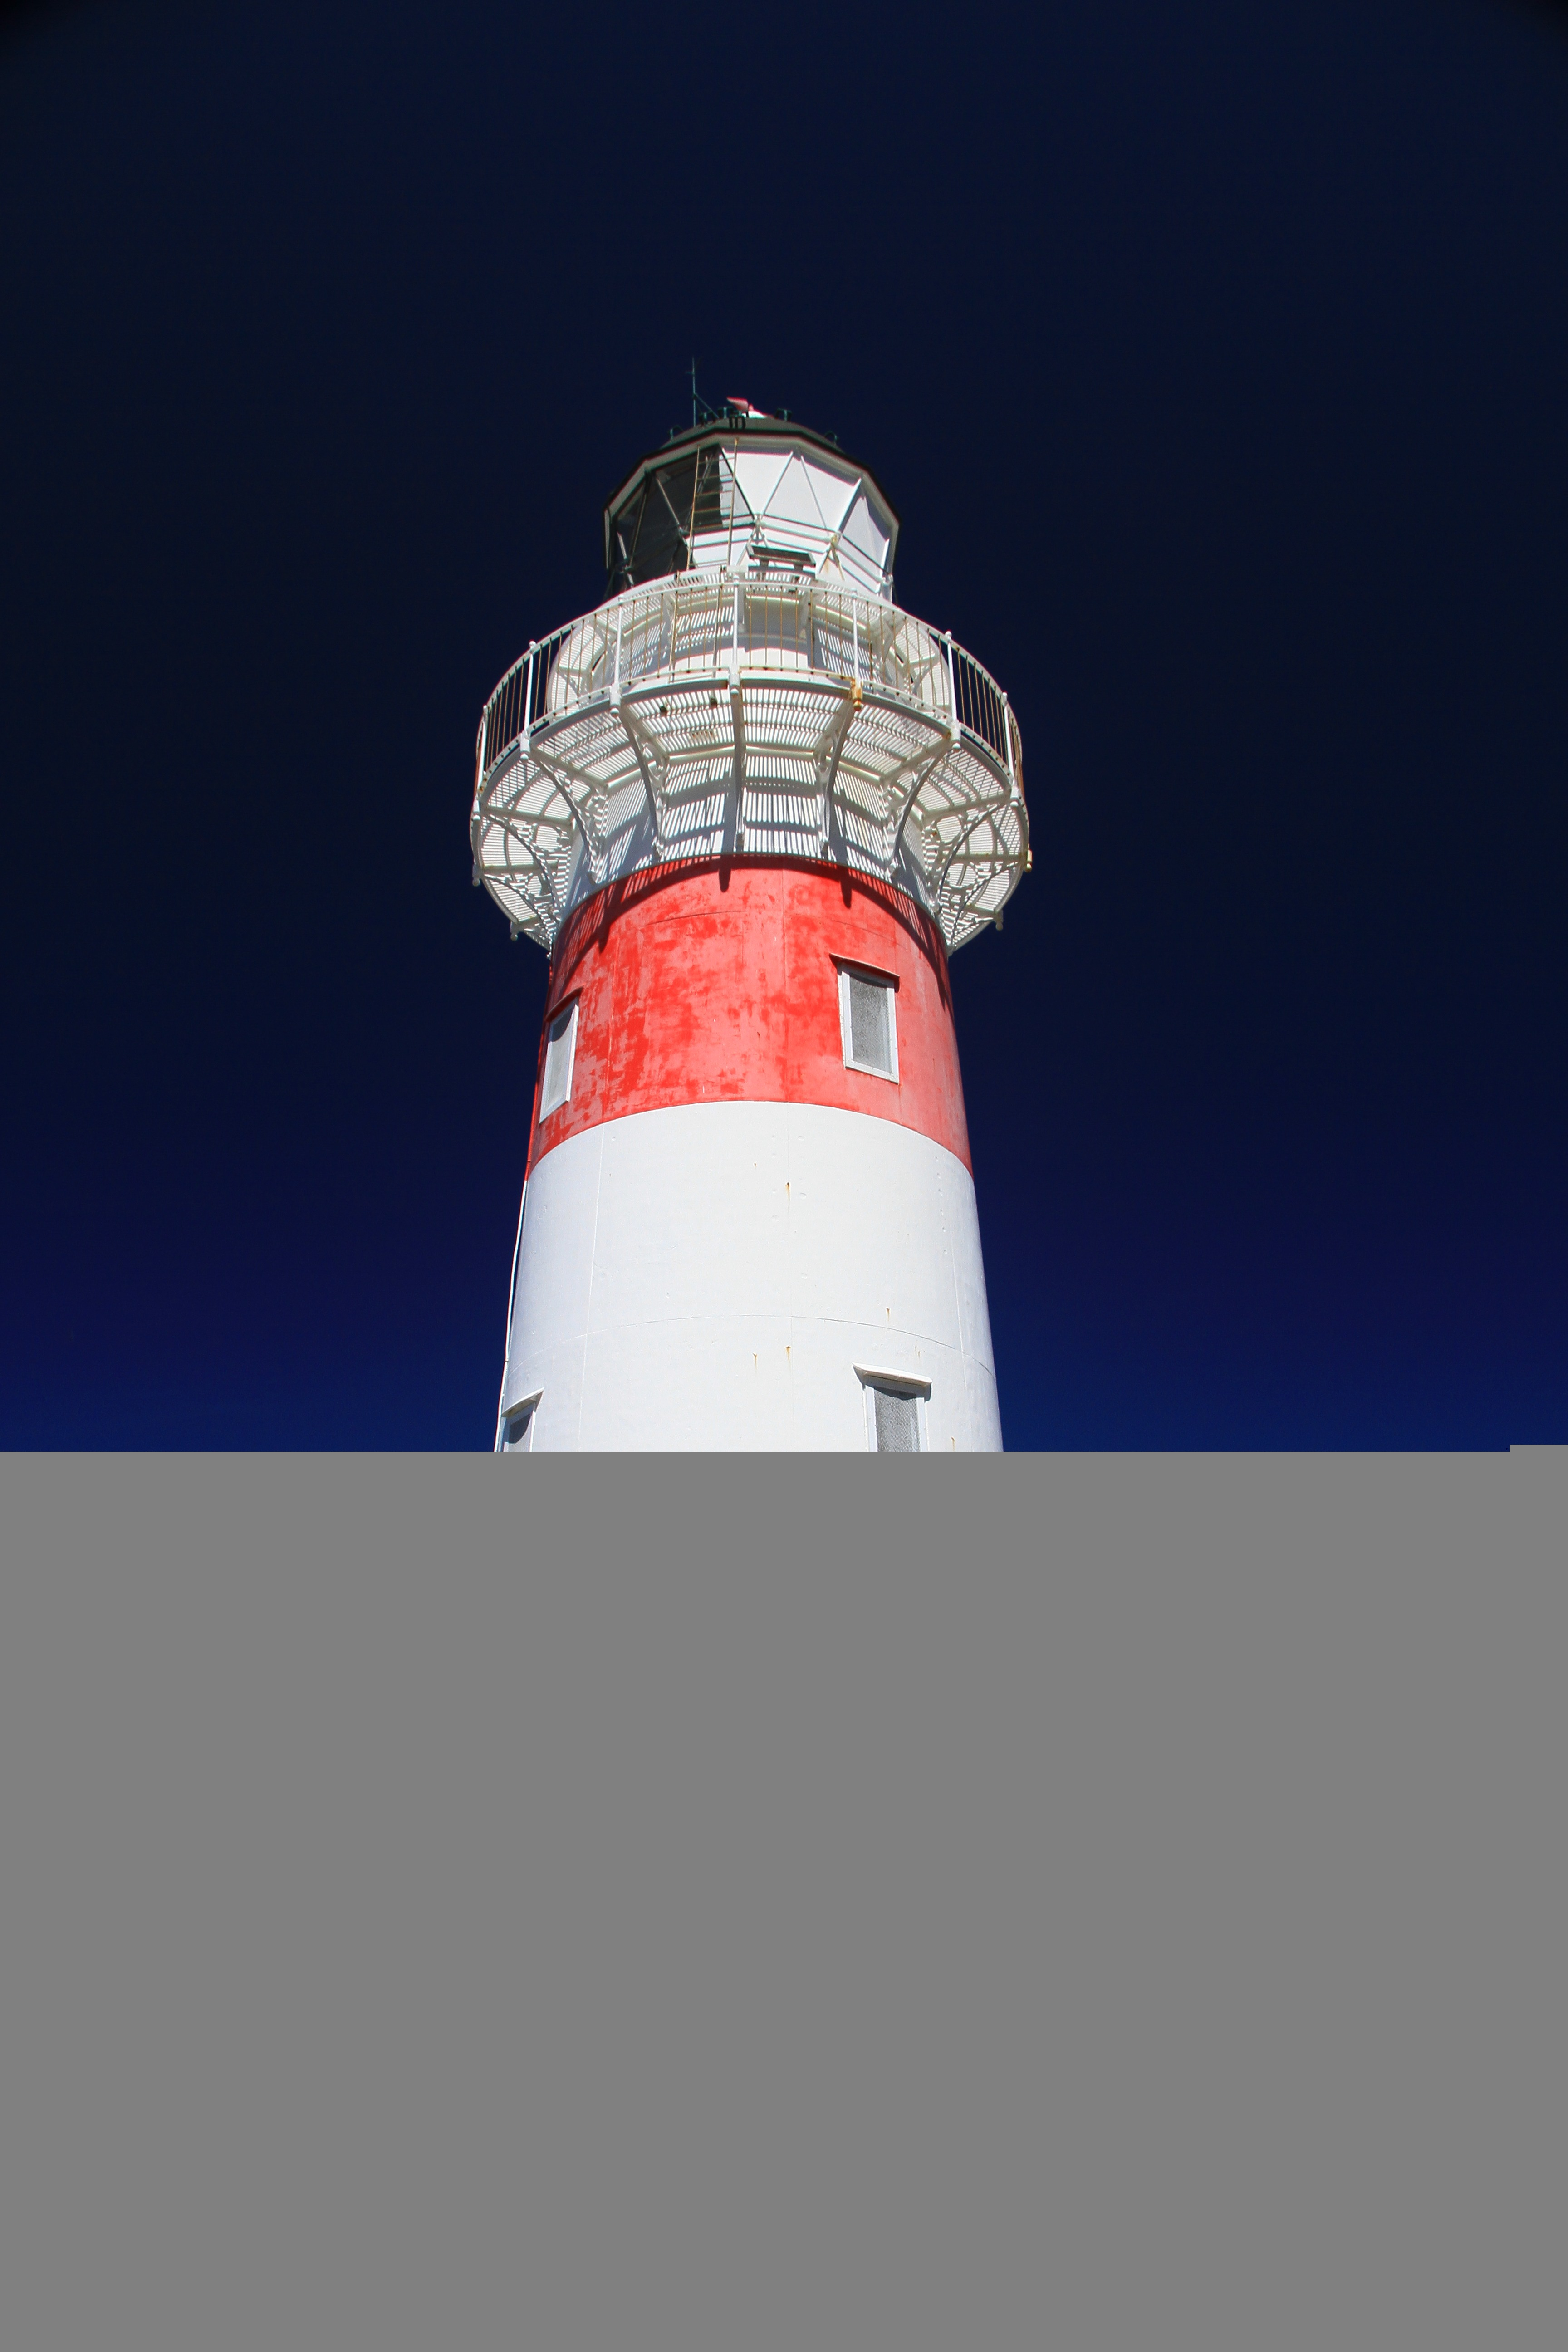
lighthouse, beam, vehicle, tower, landmark, beacon, nautical, safety, new zealand, navigation, warning, maritime, guide, guidance, searchlight, cape palliser lighthouse